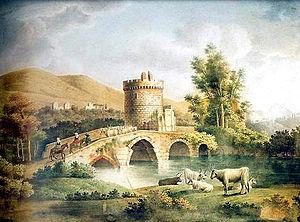
Le pont Lucano est un pont romain, sur l'Anio, situé dans la province de Rome, en Italie, sur la via Tiburtina. Quand on vient de Rome, on le trouve juste après Tivoli Terme et avant la villa d'Hadrien, à Tivoli.